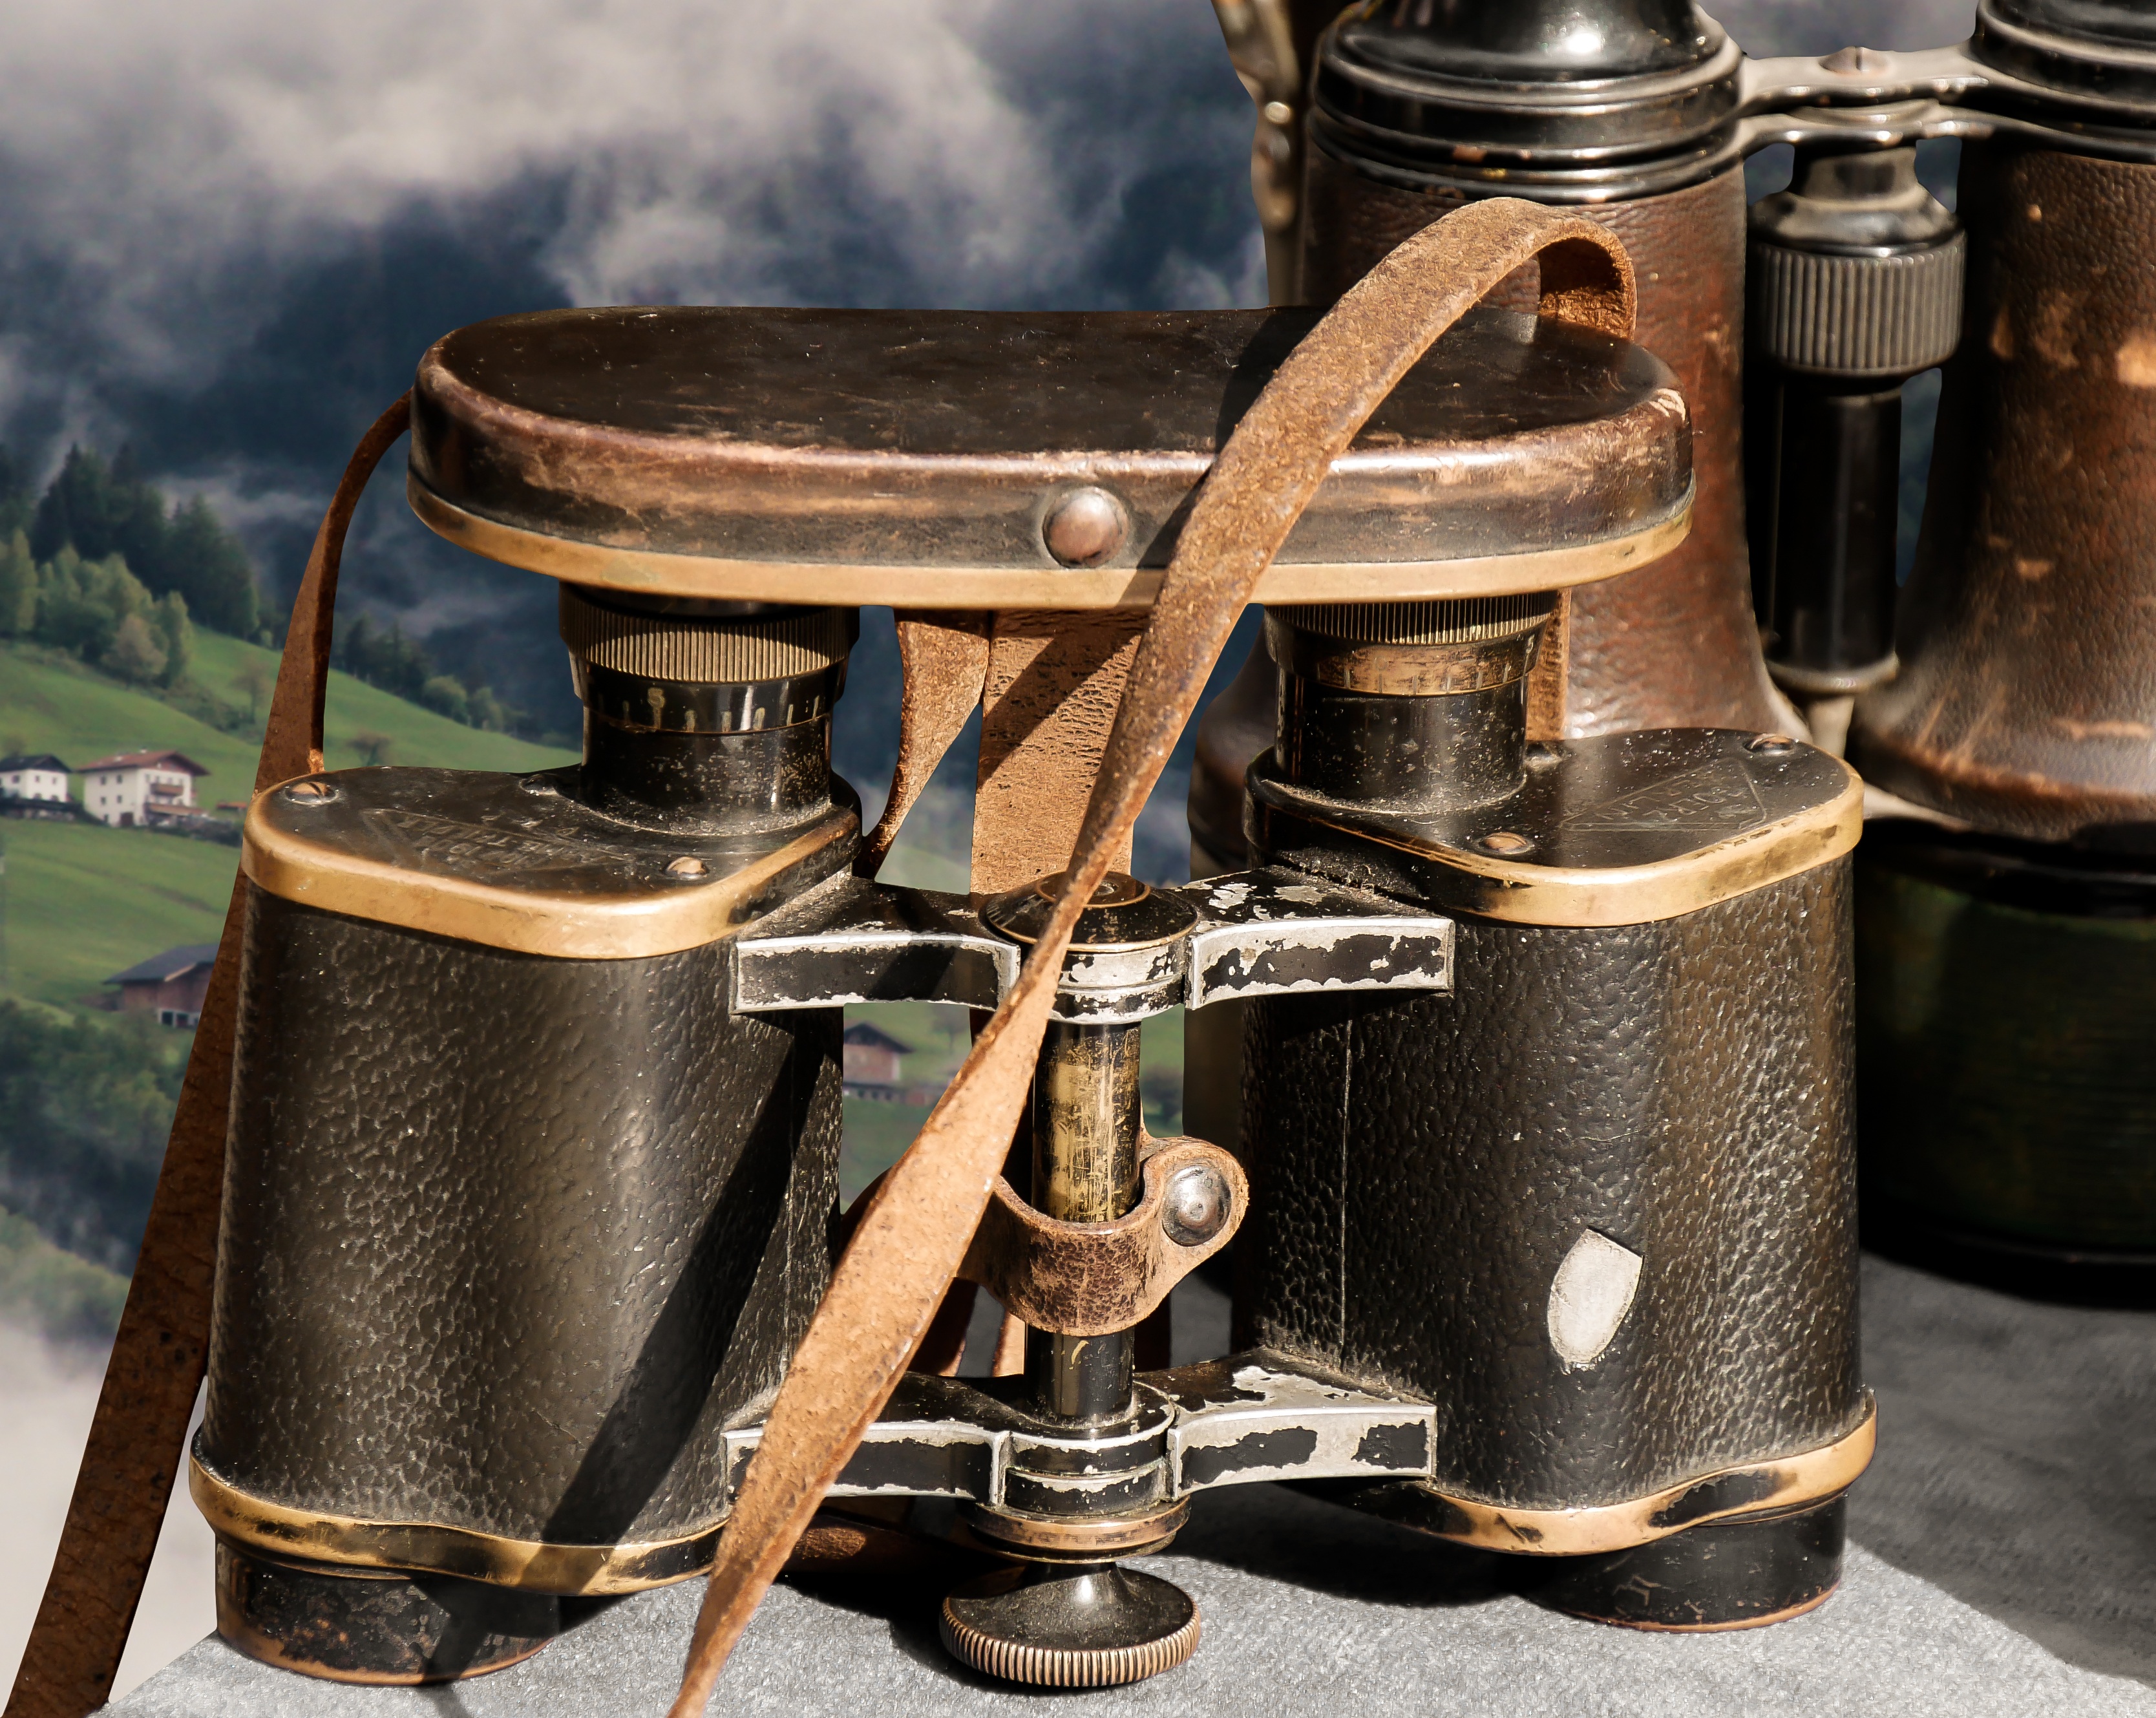
landscape, view, old, nostalgia, drum, clouds, mountains, wide, see, sharpness, binoculars, man made object, skin head percussion instrument